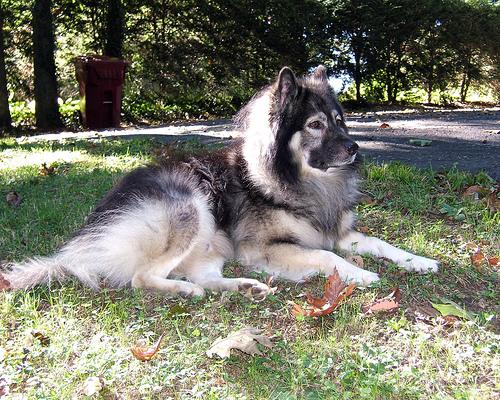
Breed: keeshond